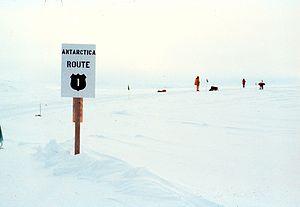
D'une manière générale, les transports en Antarctique sont soumis aux règles du traité sur l'Antarctique et aux conditions climatiques.